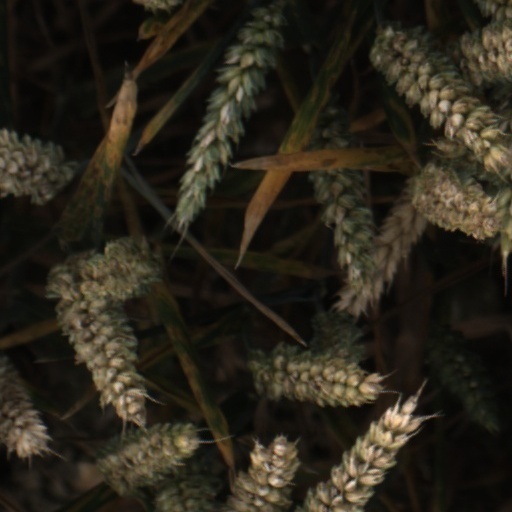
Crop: wheat